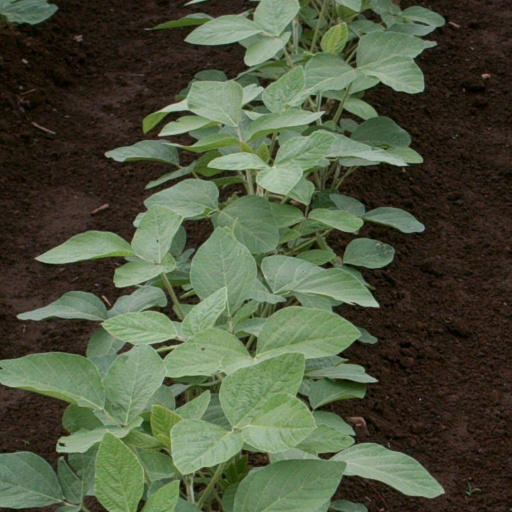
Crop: soybean